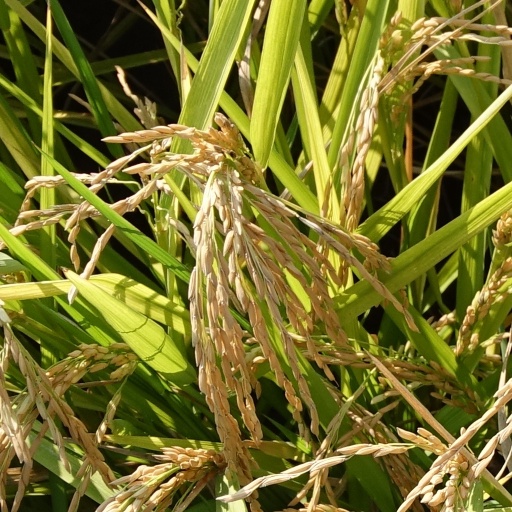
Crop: rice